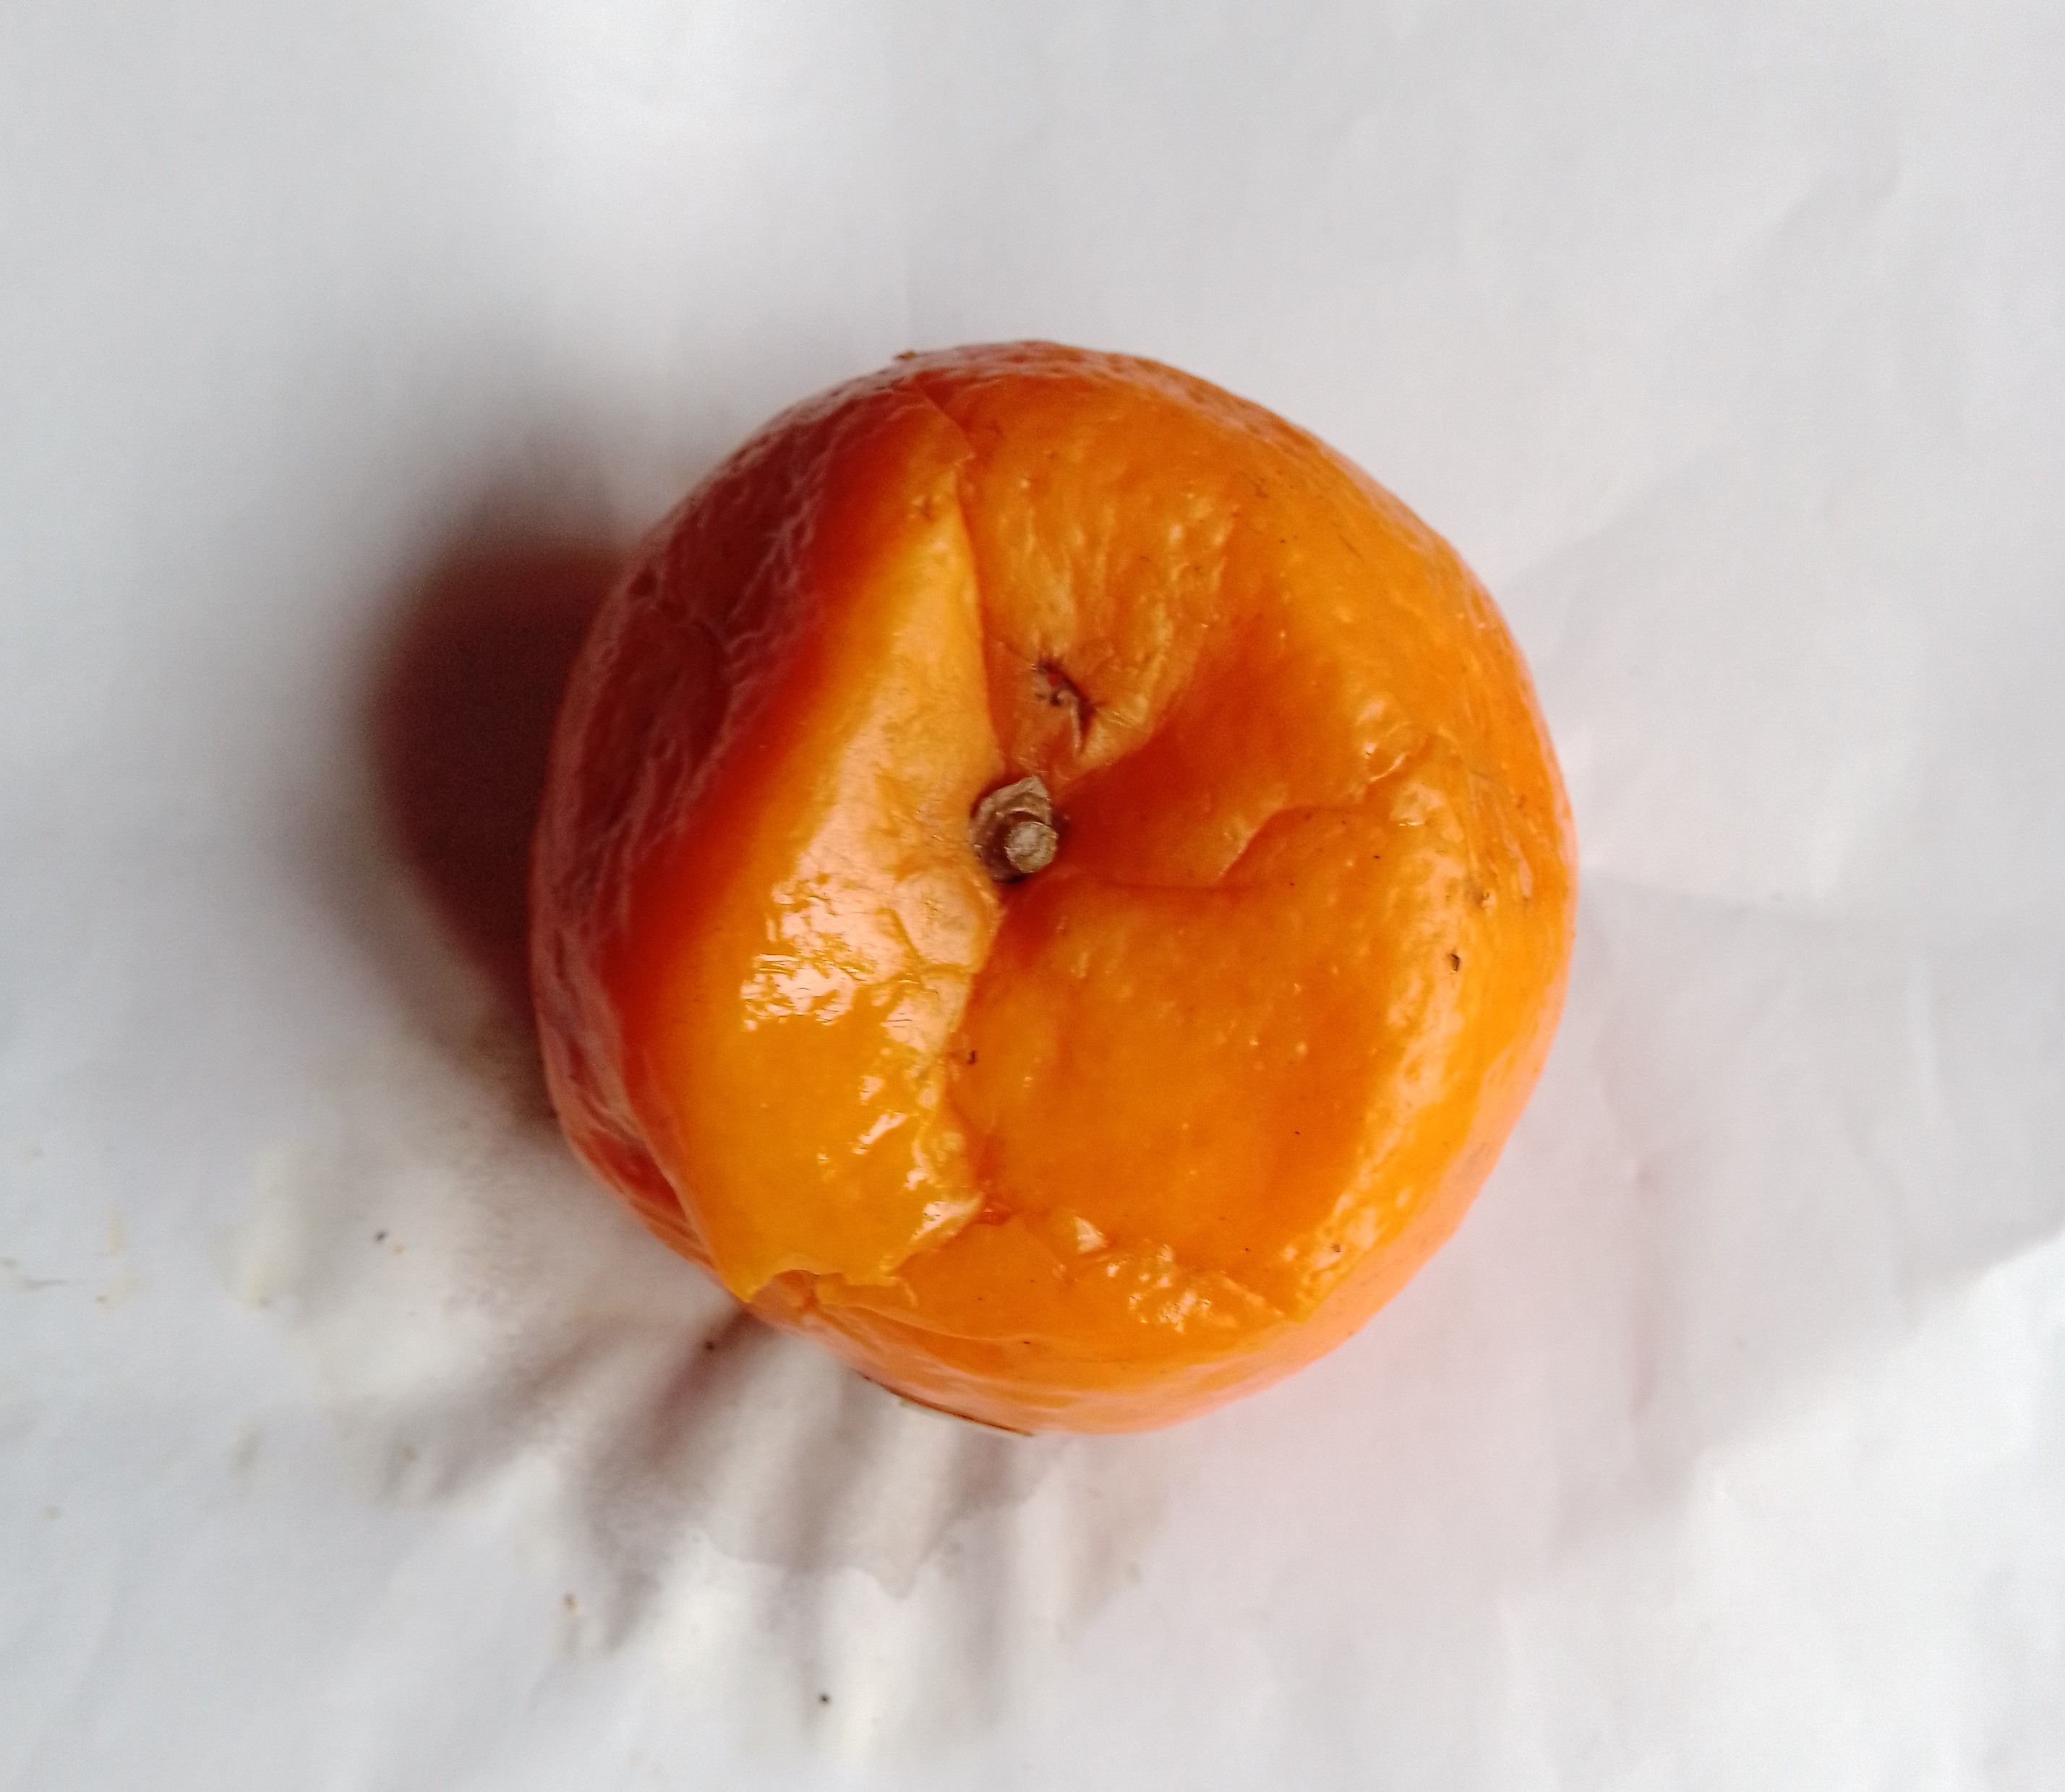
Fruit: orange
Condition: rotten